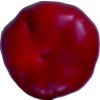
Label: red_pepper